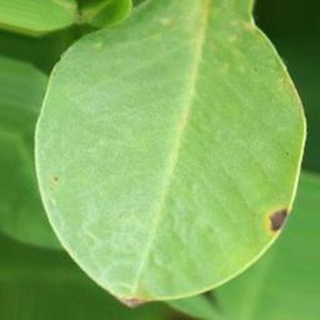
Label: groundnut_early_leaf_spot